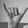
ASL letter: Y